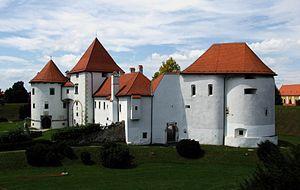
Le château (vieille ville) à Varazdin, Croatie Hrvatski: Varaždin, stari grad Ślůnski: Zamek we sztadźe Varaždin, Chorwacyjo